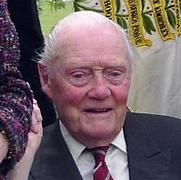
Age: 90